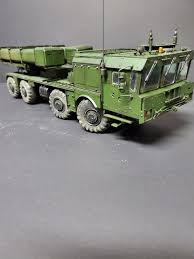
Label: Tornado